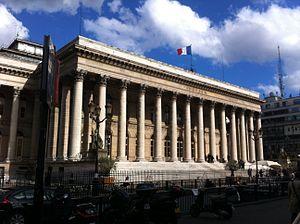
Palais Brongniart This building is indexed in the Base Mérimée, a database of architectural heritage maintained by the French Ministry of Culture,
Le 2ᵉ arrondissement de Paris est le produit de l'extension de Paris aux XVᵉ et XVIᵉ siècles. Les premières habitations urbaines datent cependant du XIVᵉ siècle. Ainsi, l'enceinte de Charles V s'étendait déjà jusqu'à la rue d'Aboukir. Au XVIᵉ siècle, la ville s'étend jusqu'au niveau actuel des Grands Boulevards, alors tracé de l'enceinte de Louis XIII.